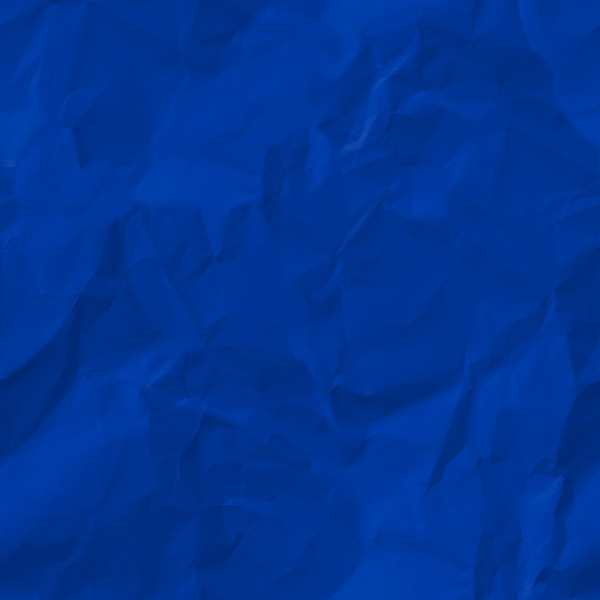
Label: paper